Greater honeyguide

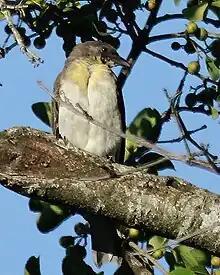
Juvenile in Maasai Mara - Kenya

The greater honeyguide has bold white patches on the sides of the tail and is about long and weighs about . The male has a black throat, pink bill, dark grey-brown upperparts and white underparts. The wings are streaked whitish, and the shoulder patch is yellow.